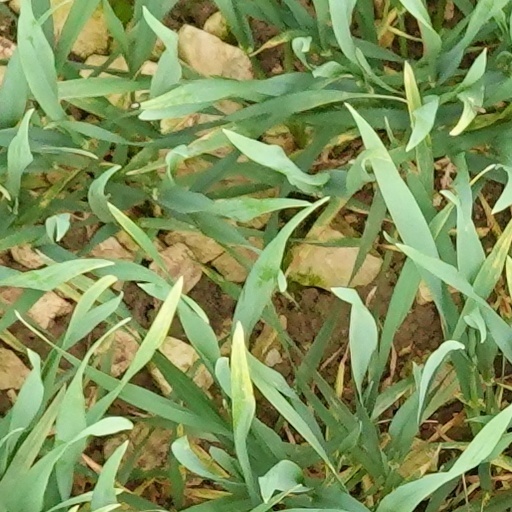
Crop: wheat